Emma Polanco

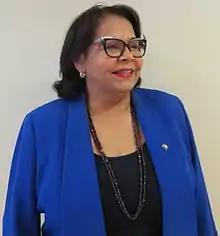

Emma Polanco Melo is a Dominican accountant and academic. She is the first woman to serve as rector of the Universidad Autónoma de Santo Domingo (UASD), and was the first woman elected dean of its Faculty of Economic and Social Sciences.